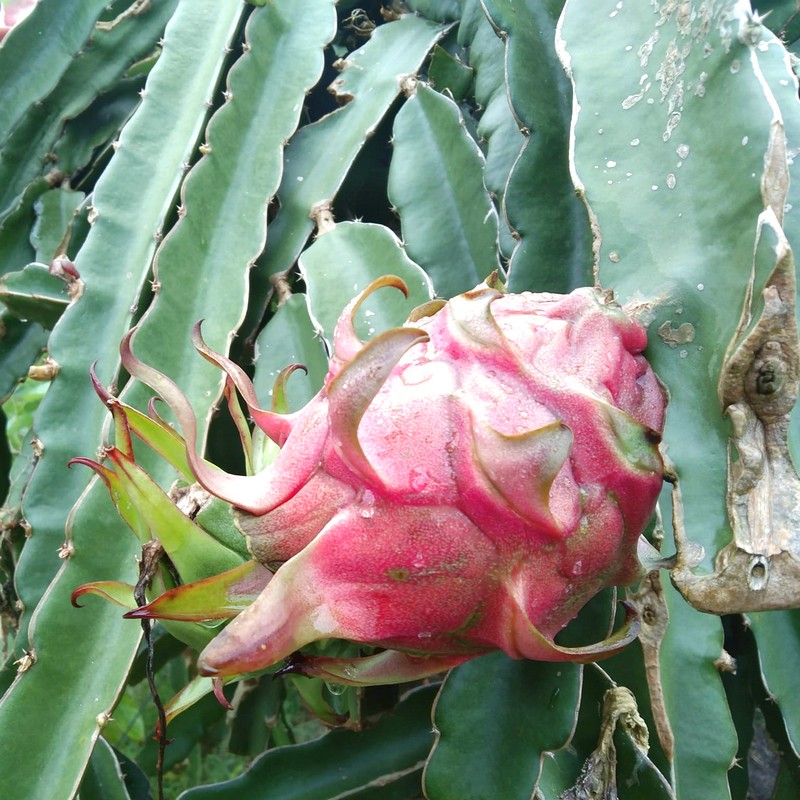
Label: Mature Dragon Fruit